Richard E. Byrd

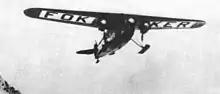
The Fokker F.VII of Byrd and Bennett in flight

Shortly after the entry of the United States into the First World War in April 1917, Byrd oversaw the mobilization of the Rhode Island Naval Militia. He was then recalled to active duty and was assigned to the Office of Naval Operations and served in a desk job as secretary and organizer of the Navy Department Commission on Training Camps. In the autumn of 1917, he was sent to naval aviation school at Pensacola, Florida. He qualified as a naval aviator (number 608) in June 1918. He then commanded naval air forces at Naval Air Station Halifax in Nova Scotia, Canada, from July 1918 until the armistice in November. In that assignment, he was promoted to the permanent rank of lieutenant and the temporary rank of lieutenant commander.